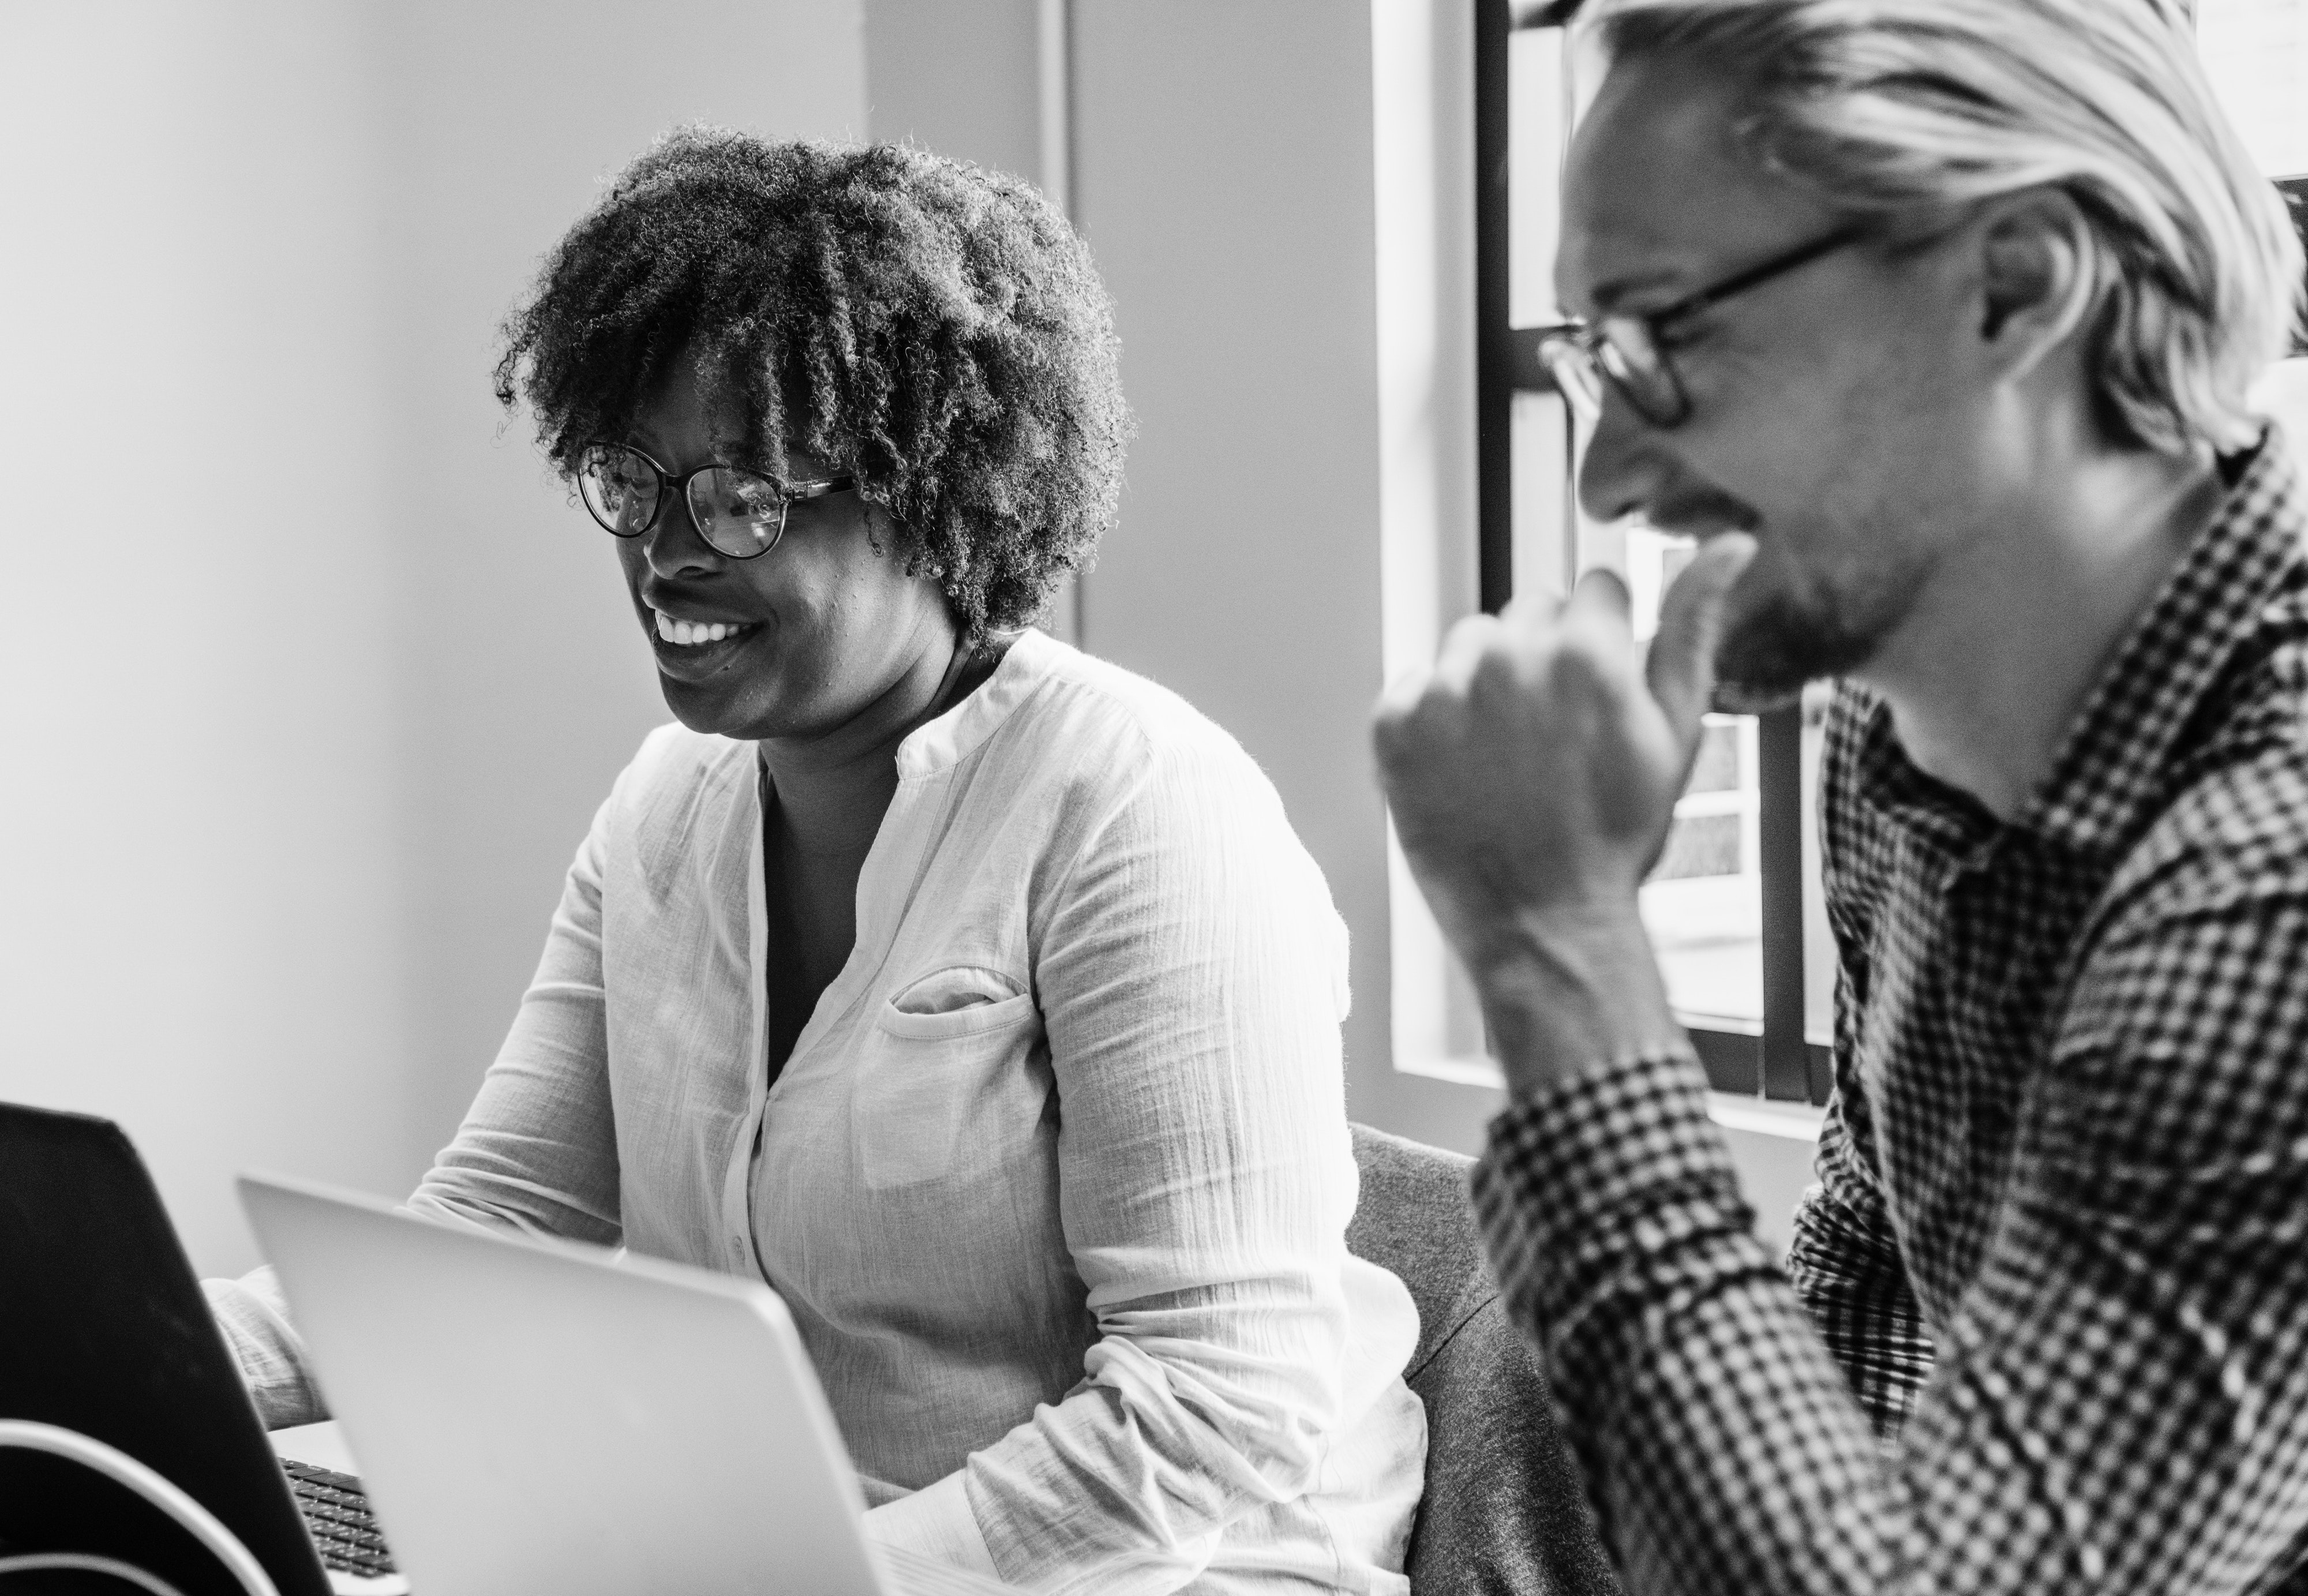
glasses, human behavior, conversation, communication, black and white, photography, vision care, electronic device, design, technology, eyewear, girl, job, monochrome, monochrome photography, smile, audio